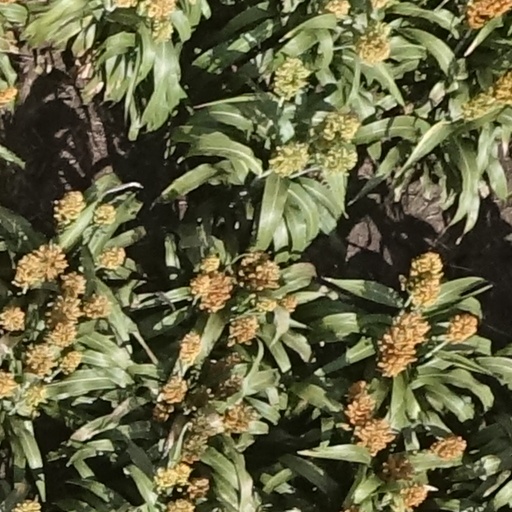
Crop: sorghum